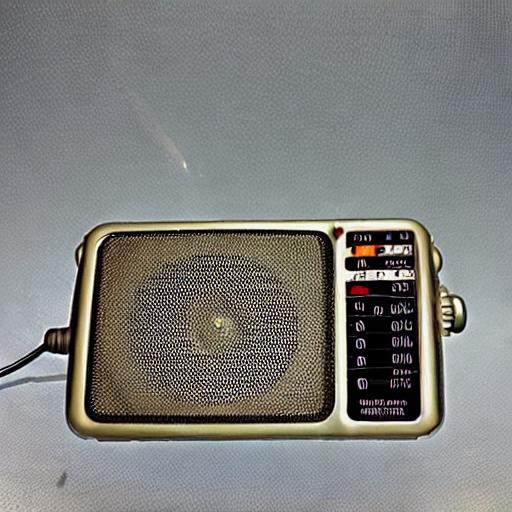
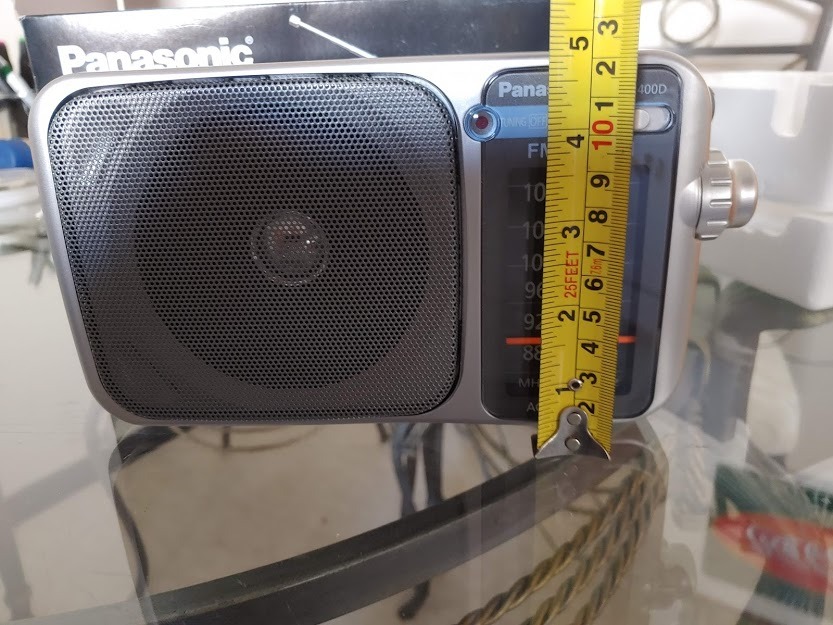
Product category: radio
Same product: no